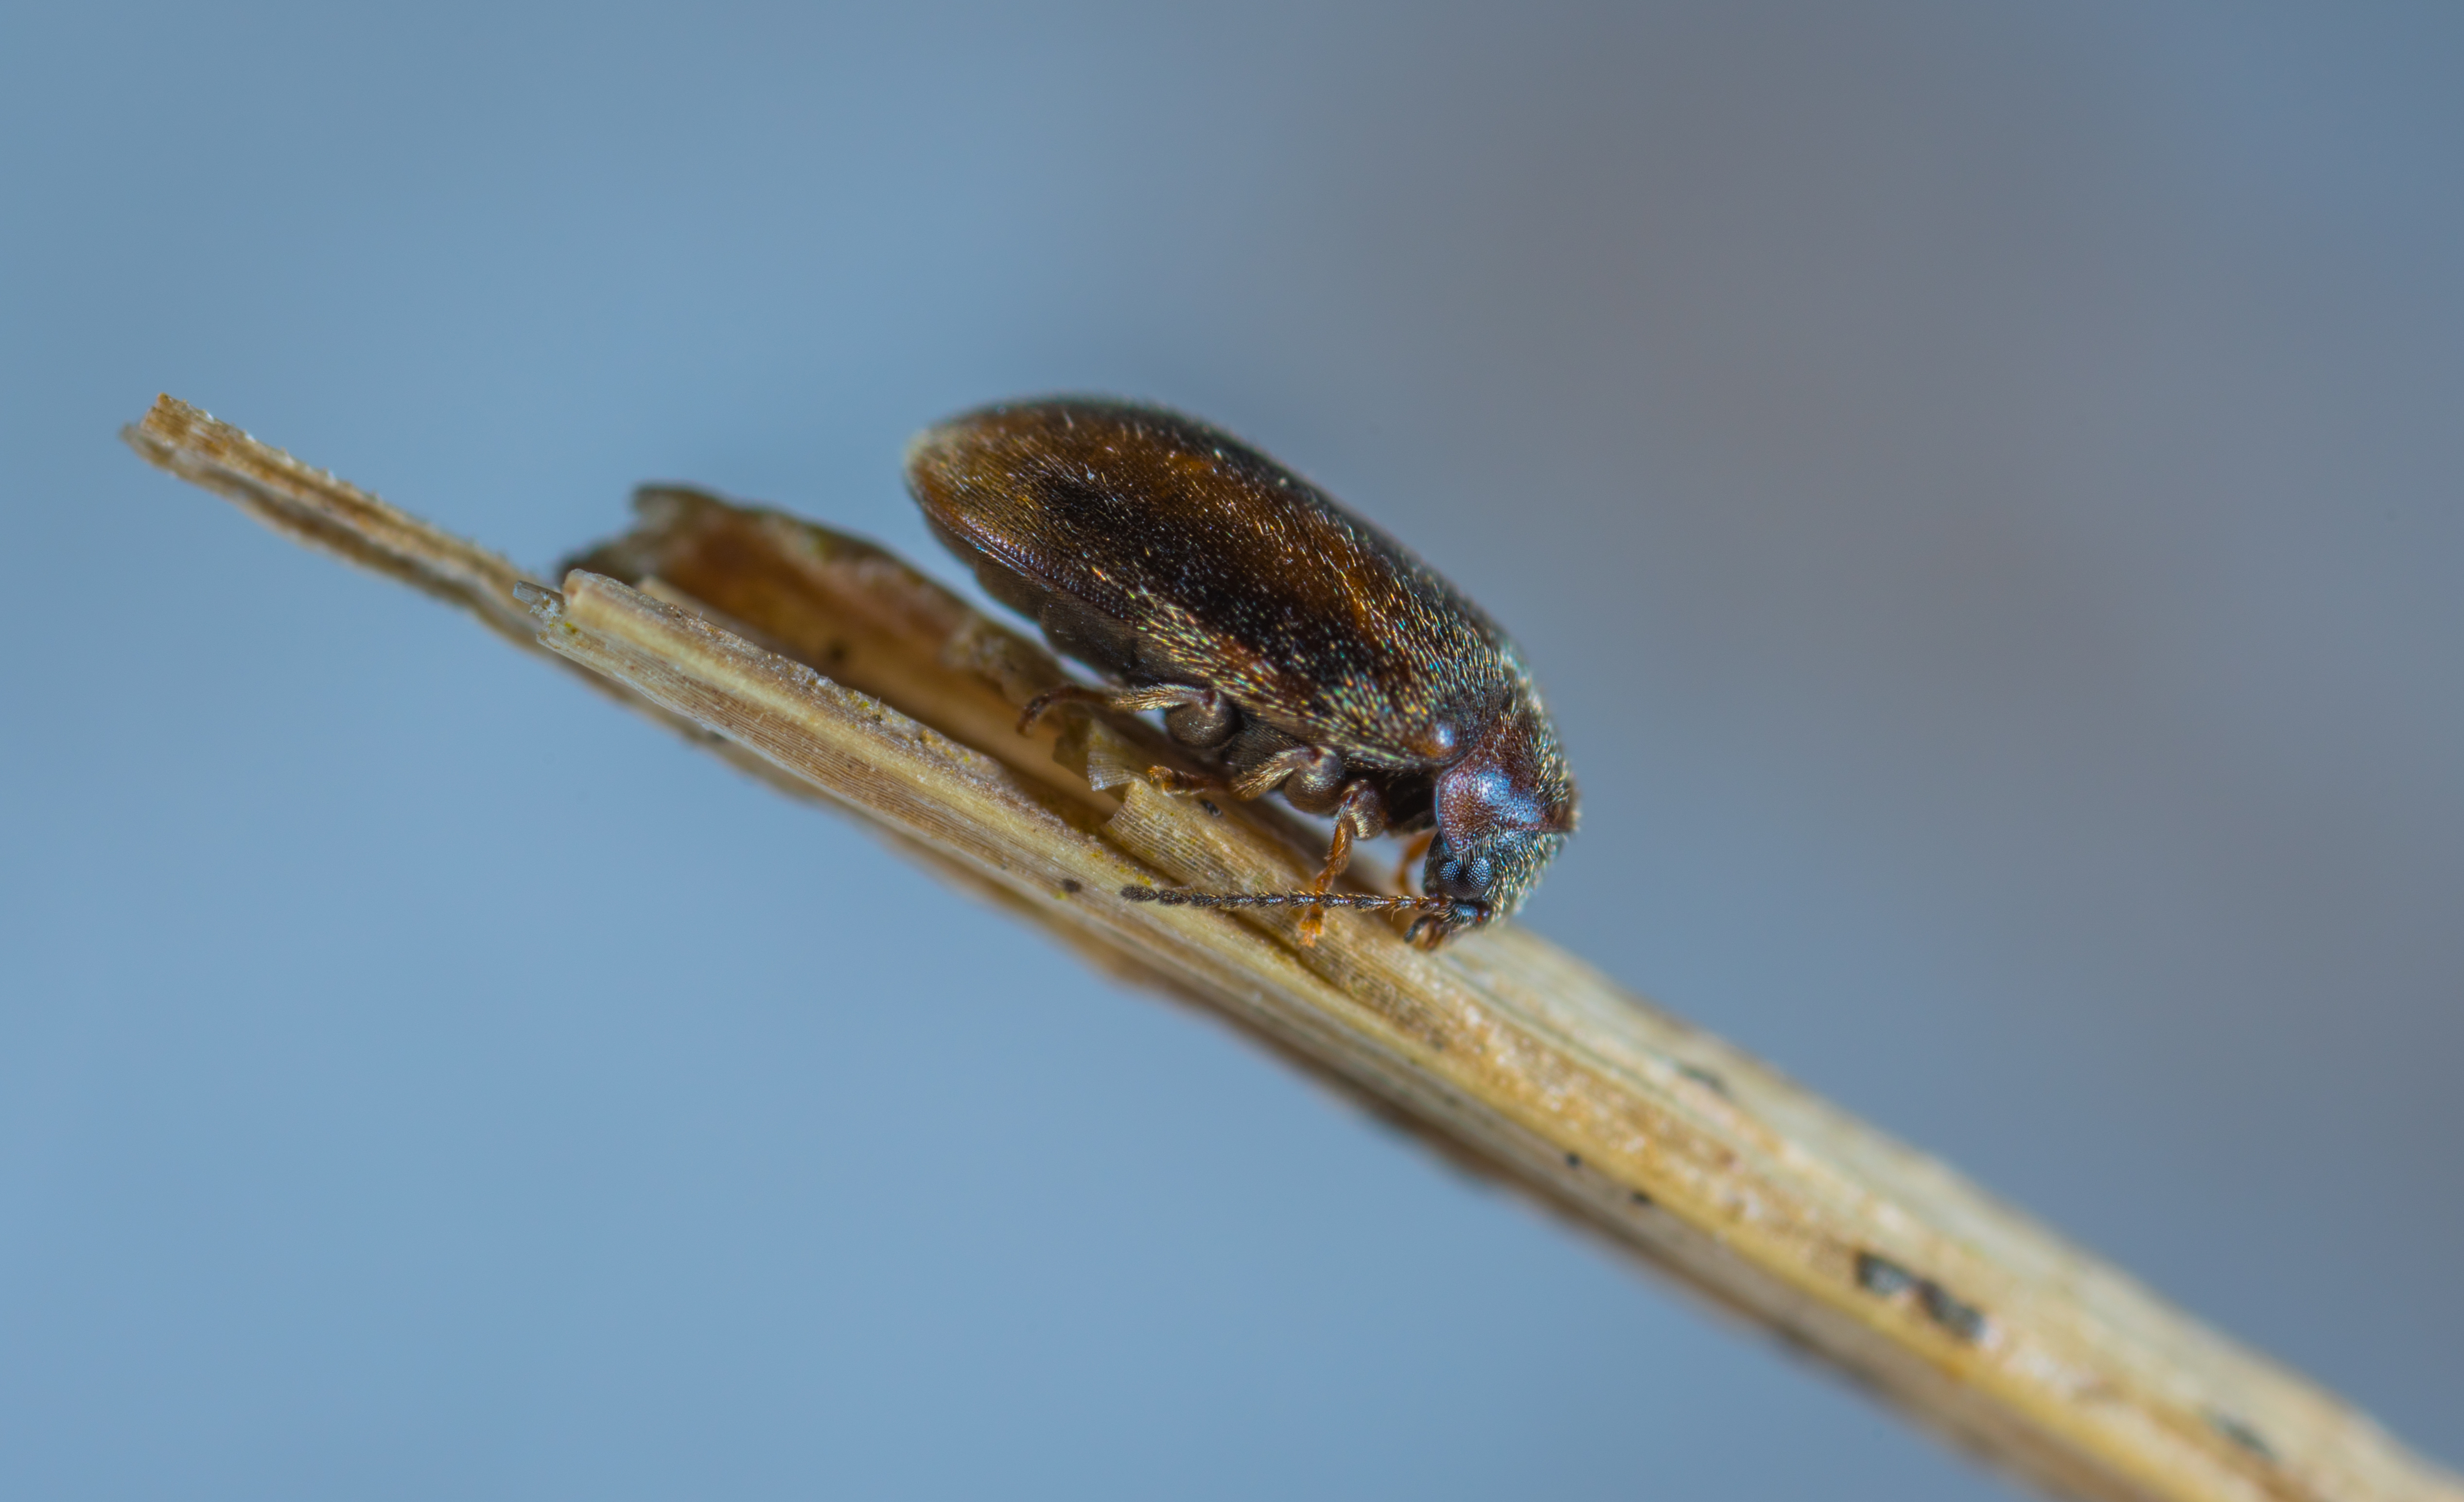
bug, macro, insect, fauna, macro photography, invertebrate, close up, pest, beetle, arthropod, wildlife, weevil, organism, parasite, true bugs, membrane winged insect